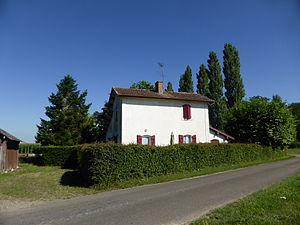
Ancienne gare de Herré, dans les Landes, sur la ligne de Langon à Gabarret.
La Ligne de Langon à Gabarret est une ligne ferroviaire française, longue de 93,7 kilomètres, établie dans les départements de la Gironde et des Landes. Elle a été mise en service par la Compagnie des chemins de fer du Midi et du Canal latéral à la Garonne en 1866 et 1923 et a été fermée en 1938 et 1988. Elle reliait les gares de Langon en embranchement sur l'artère de Bordeaux-Saint-Jean à Sète-Ville et de Gabarret sur la ligne de Nérac à Mont-de-Marsan, en passant par Bazas et Bourriot-Bergonce.